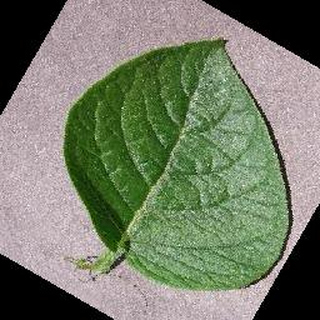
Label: healthy_potato